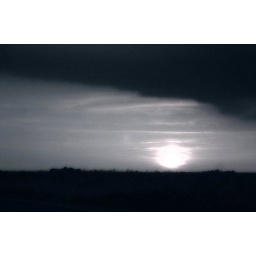
Sunset in black & white